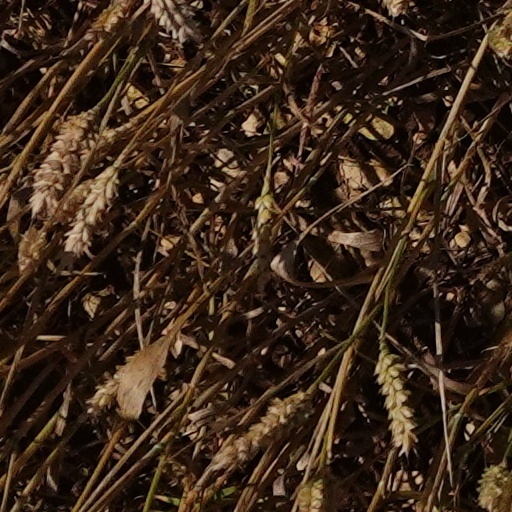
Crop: wheat